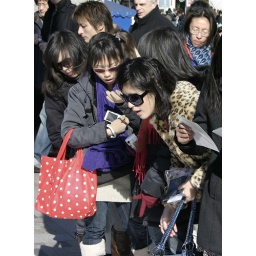
Tokyo girls check out the street sellers' goods in Harajuku, Tokyo